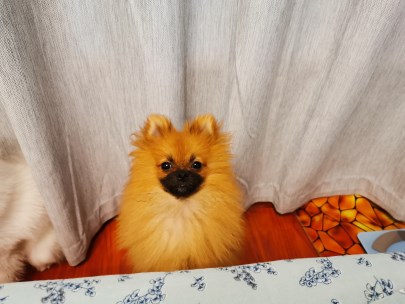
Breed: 1936-n000005-Pomeranian